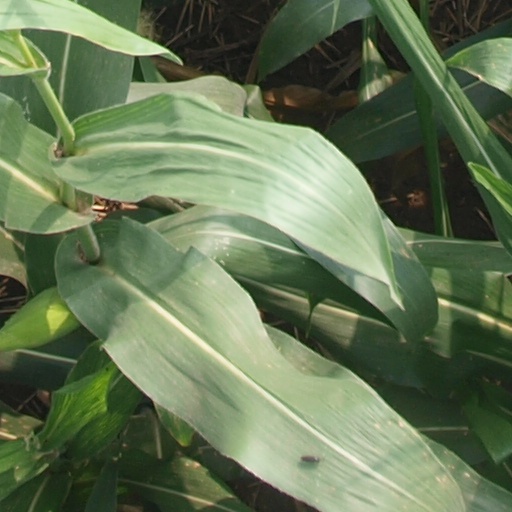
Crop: maize; corn